James Watney Jr

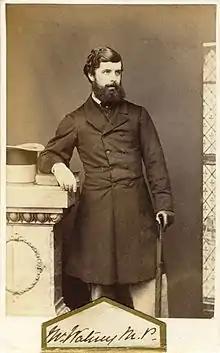
James Watney junior (1832–1886)

James Watney Jr. (19 May 1832 – 2 November 1886) was a prominent member of the Watney family and a Conservative Member of Parliament for East Surrey.